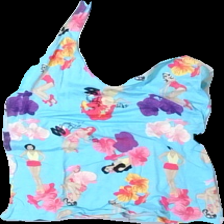
View: front
Type: Top
Category: Ladies
Brand: H&M
Colors: Blue, Pink, Black, Multicolor
Material: 85% nylon, 15% cotton
Pattern: Other
Cut: V-collar, Regular
Size: 36
Season: All
Price range: <50
Recommended usage: Export
Comment: washed out